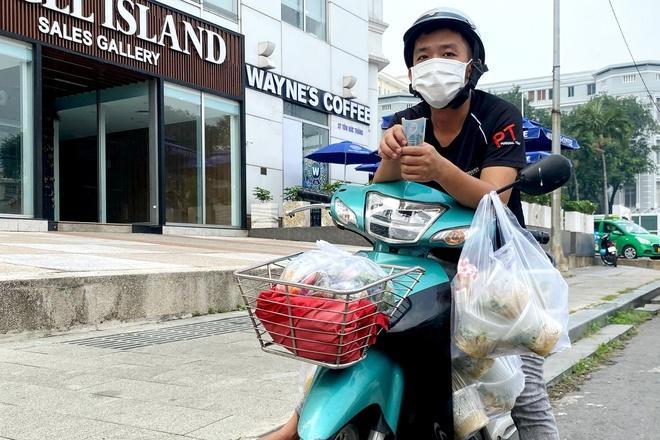
có một xấp tiền xuất hiện ở trên tay của người đàn ông